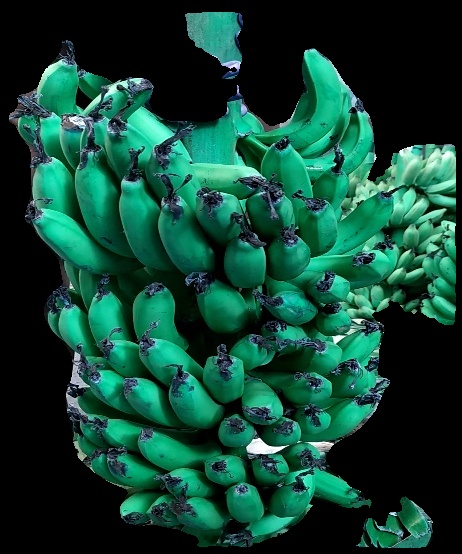
Variety: pachbale
Grade: grade3